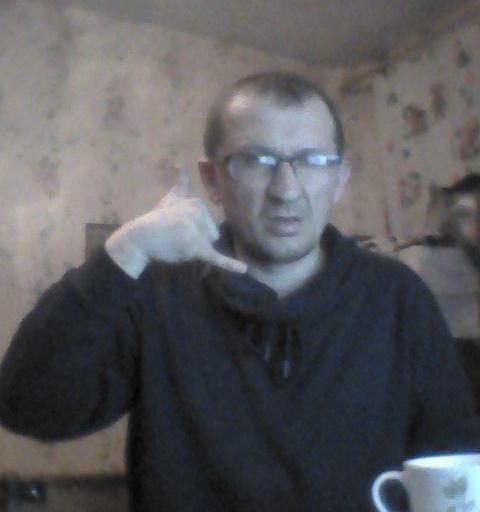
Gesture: call